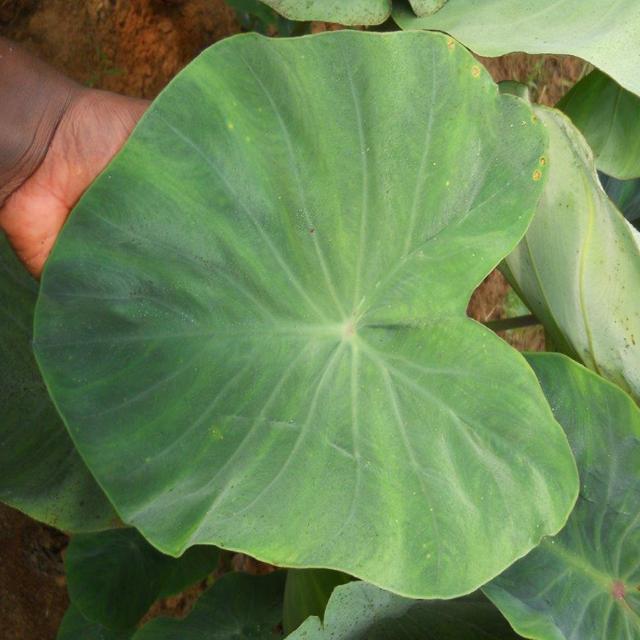
Label: Healthy